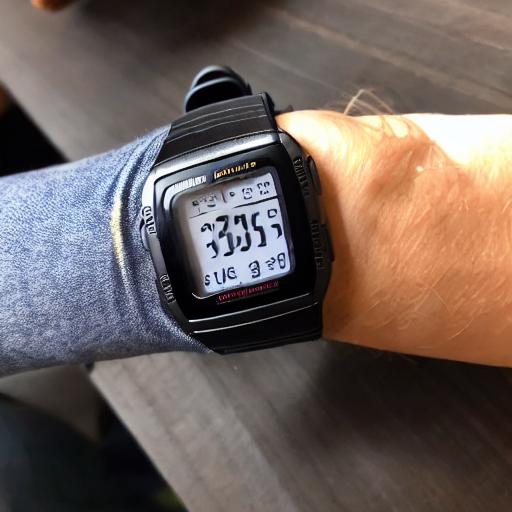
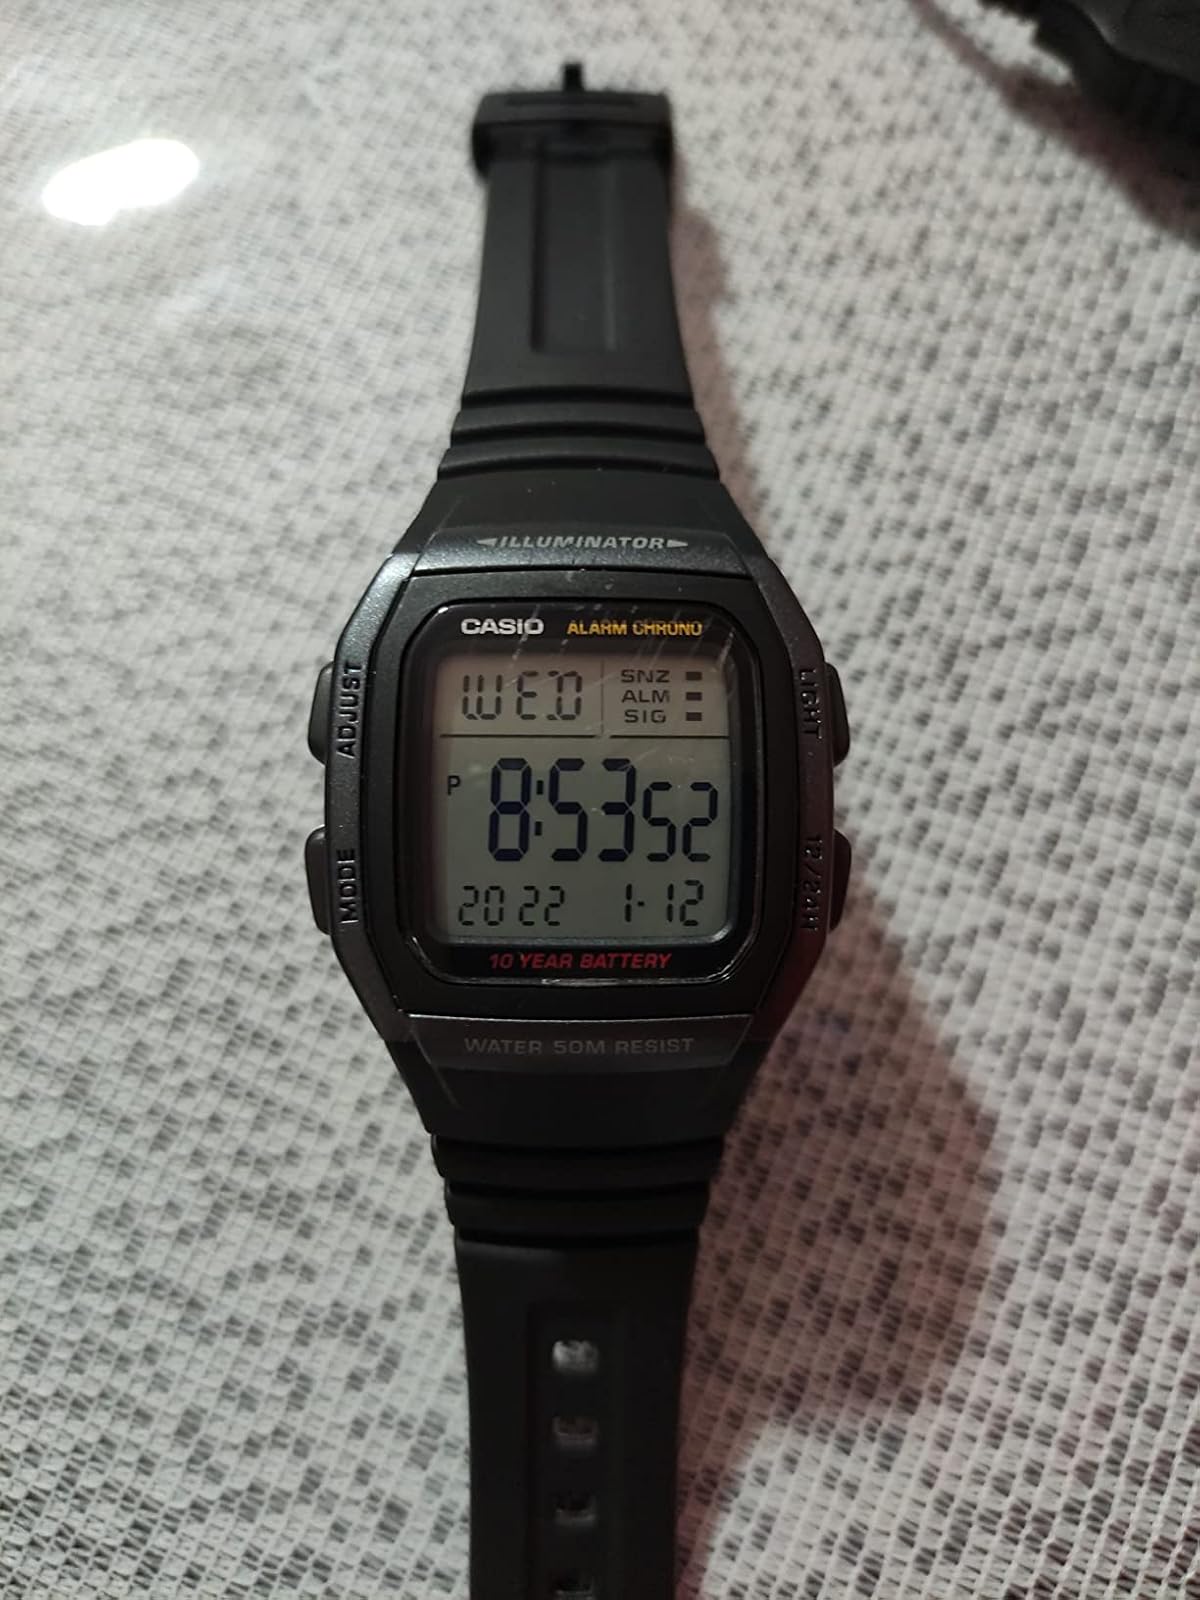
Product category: accessories_watch
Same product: no